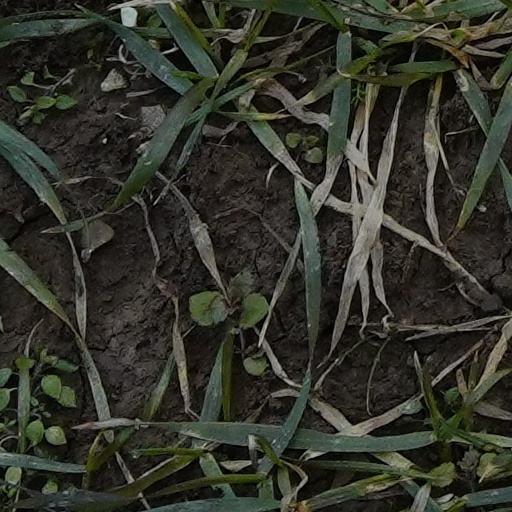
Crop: wheat